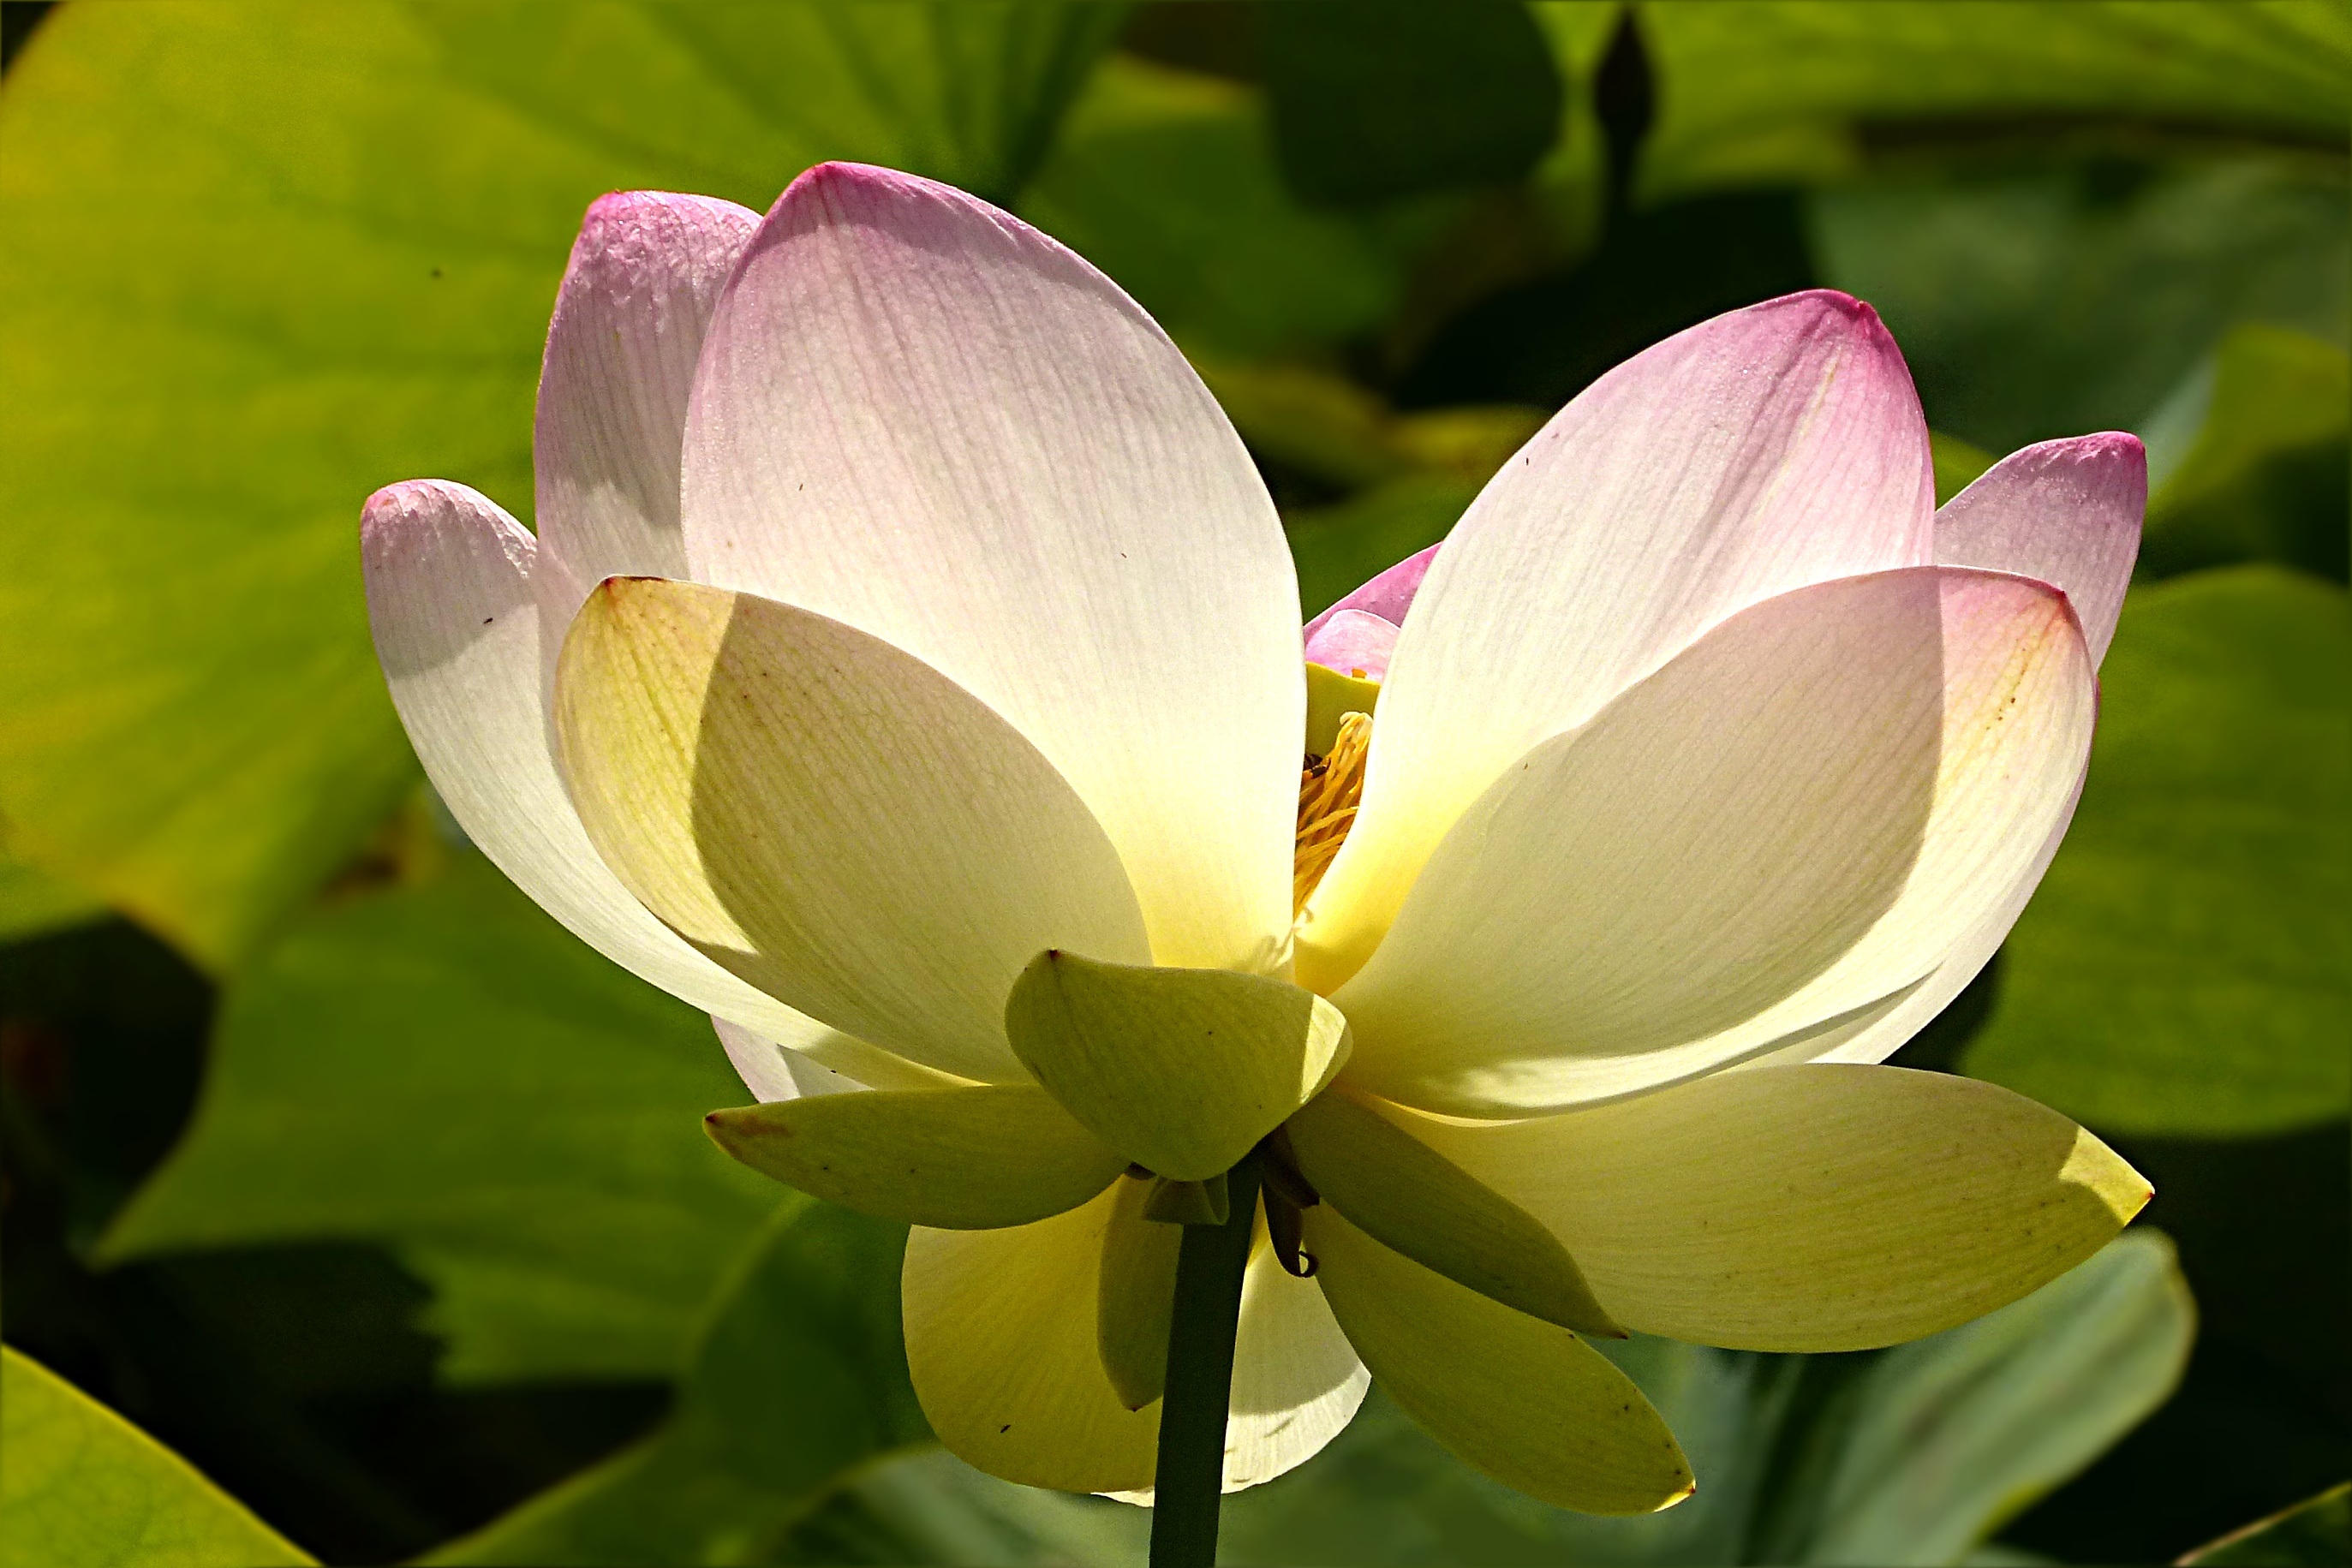
blossom, plant, flower, petal, botany, yellow, sacred lotus, aquatic plant, flora, lotus flower, lotus, macro photography, flowering plant, lerlumbonaceae, land plant, lotus family, proteales